Anthony Quinn filmography

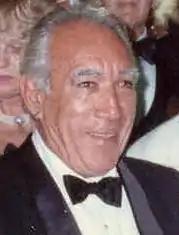
Anthony Quinn at the 40th Primetime Emmy Awards, 1988

Anthony Quinn (April 21, 1915 – June 3, 2001) was a Mexican and American actor. The following is his work's filmography.